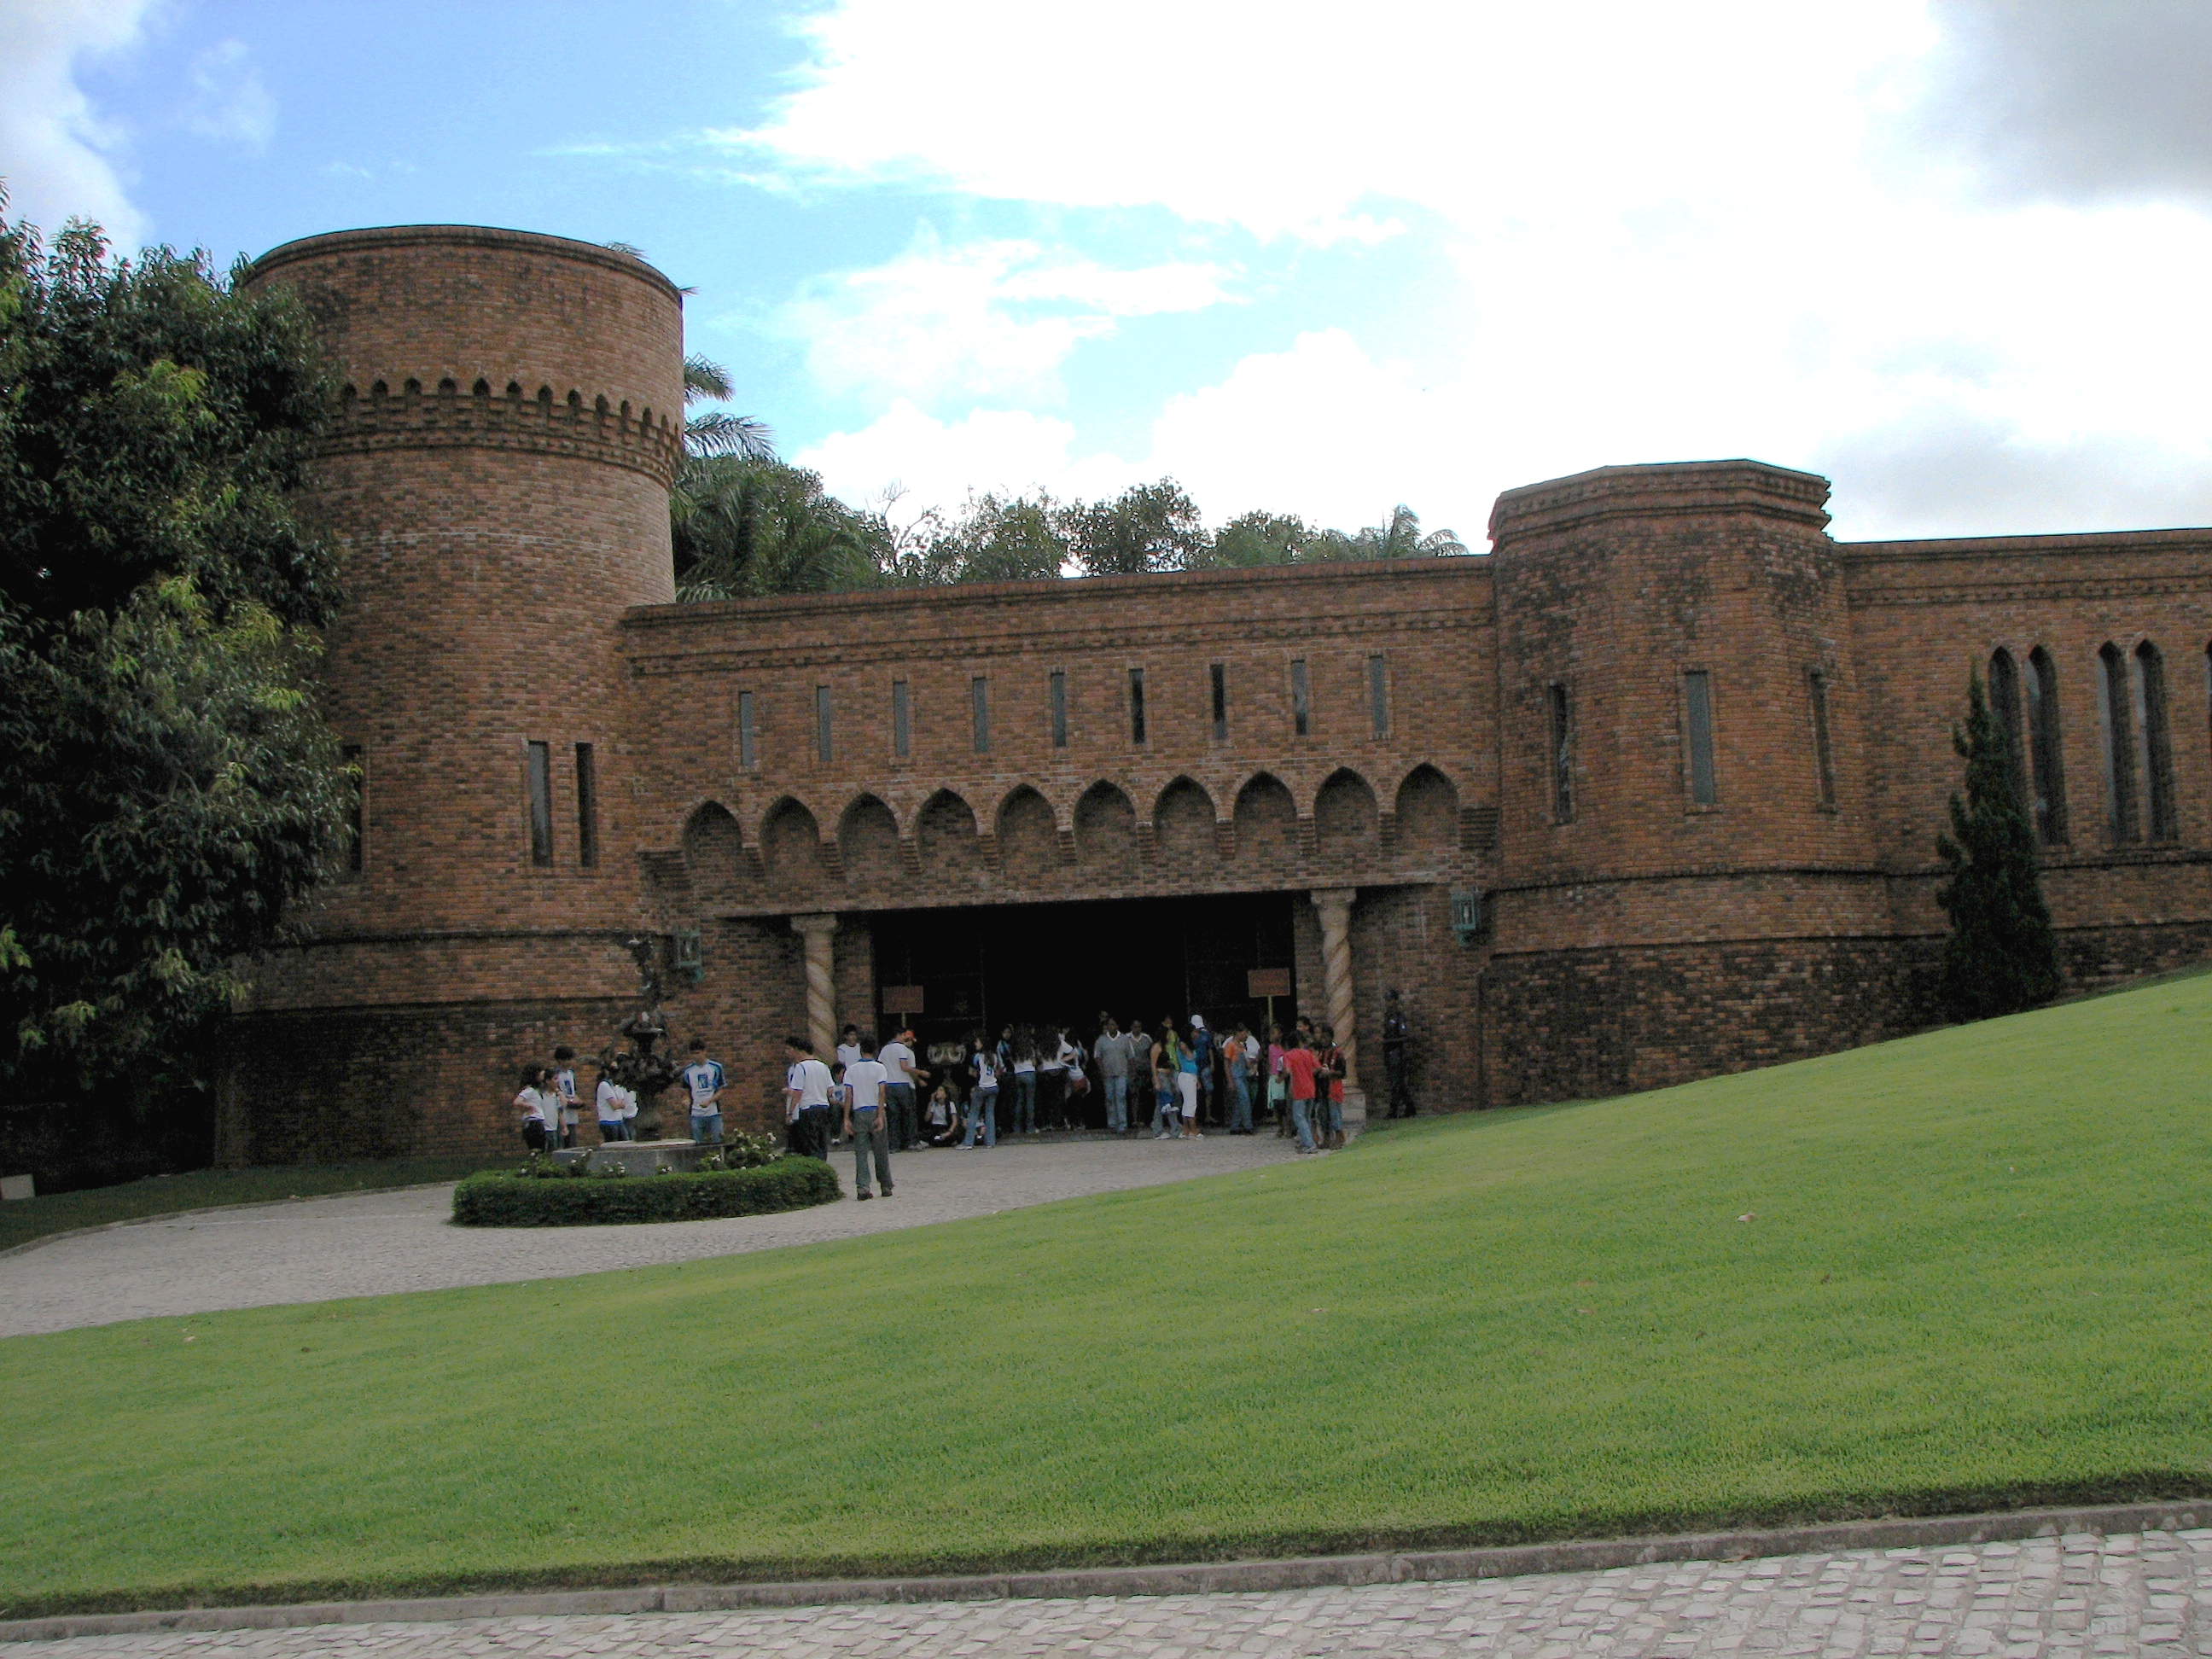
building, chateau, palace, fortification, estate, recife, pernambuco, stately home, ancient history